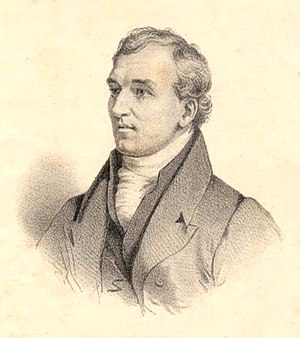
David Douglas
David Douglas var en skotsk botaniker.